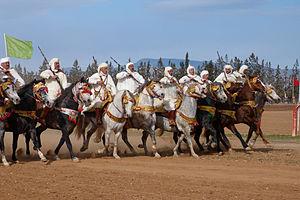
Fantasia à Beni Drar dans la région d'Oujda, Maroc, région Oriental.
Les Berbères ou Amazighs sont les membres d’un groupe ethnique autochtone d'Afrique du Nord. Connus dans l'Antiquité sous le nom de Libyens, les Berbères ont porté différents noms durant l'histoire, tels que Mazices, Maures, Numides, Gétules, Garamantes et autres. Ils sont répartis dans une zone s'étendant de l'océan Atlantique à l'oasis de Siwa en Égypte, et de la mer Méditerranée au fleuve Niger en Afrique de l'Ouest. Historiquement, ils parlaient des langues berbères, classées dans la branche berbère de la famille afro-asiatique.